Kaiyuan Temple (Taiwan)

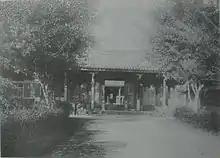
Kaiyuan Temple, circa 1933

Disheartened after several defeats to the Qing forces in Mainland China, in 1680, Zheng Jing retreated back to Taiwan and backed out of politics by relegating more responsibilities to his son, Zheng Kezang. Zheng Jing constructed a new residence called Beiyuan Villa (北園別館) for his aging mother, Queen Dong, and himself to live in peace. The Zheng family did not live in the residence for long: Zheng Jing fell ill and died on March 17, 1681, Zheng Kezang died in a coup in the villa immediately afterwards his father's death, and Queen Dong died on August 1 the same year. After the Kingdom of Tungning was conquered by the Qing in 1683, Beiyuan Villa was largely abandoned, except for an attempt at restoring it by in 1686 only to desert the project halfway.